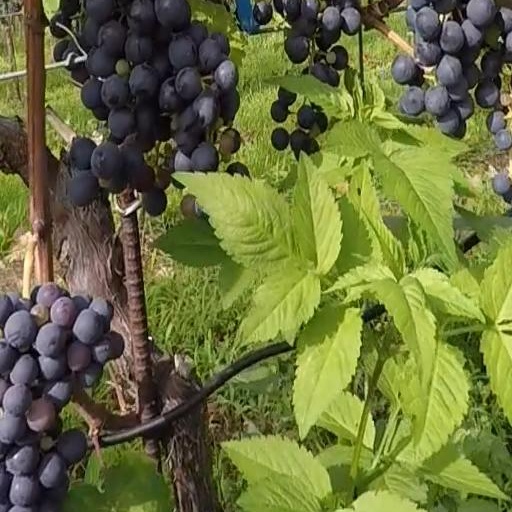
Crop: grape